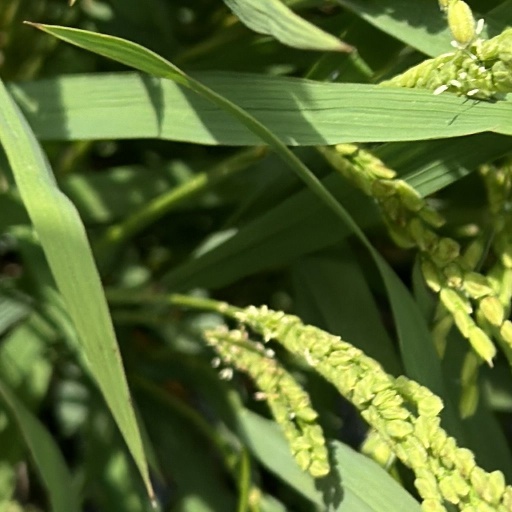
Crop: rice